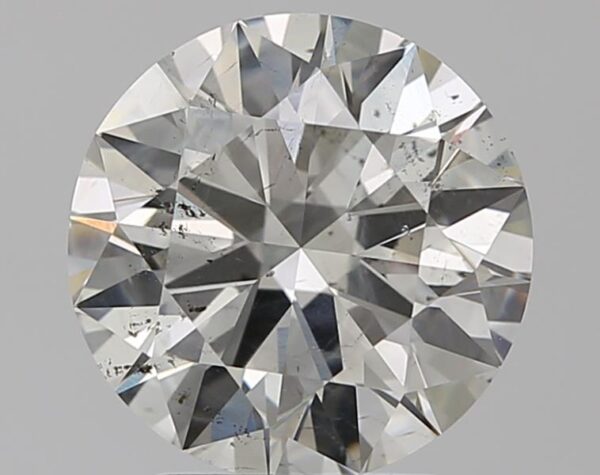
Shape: round
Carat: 2.41
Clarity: SI2
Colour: J
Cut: EX
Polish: EX
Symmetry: EX
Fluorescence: N
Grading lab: GIA
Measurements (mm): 8.65 x 8.68 x 5.23